Ram Setu (film)

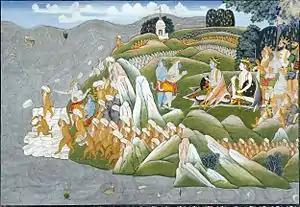
Monkeys and bears build a bridge to Lanka. Nala and Nila address the sitting Rama and Lakshmana. Anonymous watercolour, .

"Ram Setu" opened in theaters to expectations from trade analysts of having a good opening at the box office given the release during the holiday season surrounding Diwali. The film competed with the Ajay Devgn-starred "Thank God", which was released on the same day, and managed to gain higher share of the box office collections. During its earlier run, the film, which was released a day after Diwali, took advantage of the festive-season holidays; however the collections fell short of expectations of analysts. The film collected crore at the domestic box office on its opening day and crore on its second day. It became the second biggest opening in terms of box office collections for the year with "" in the lead. The film has grossed crore domestic and crore overseas taking the worldwide collection of crore as of 24 November.